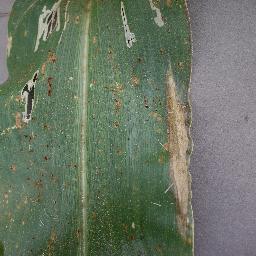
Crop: corn
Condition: (maize)_northern_blight